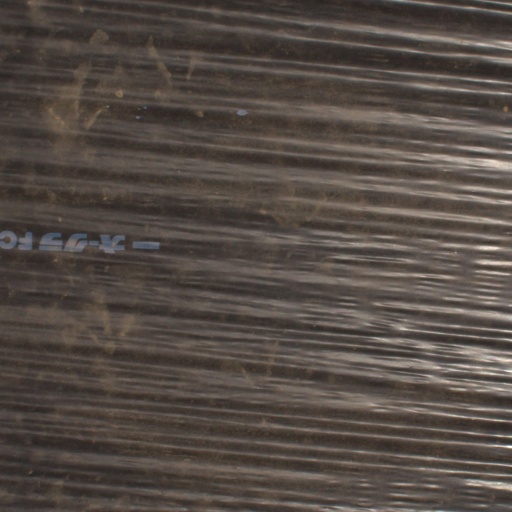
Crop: Jerusalem artichoke